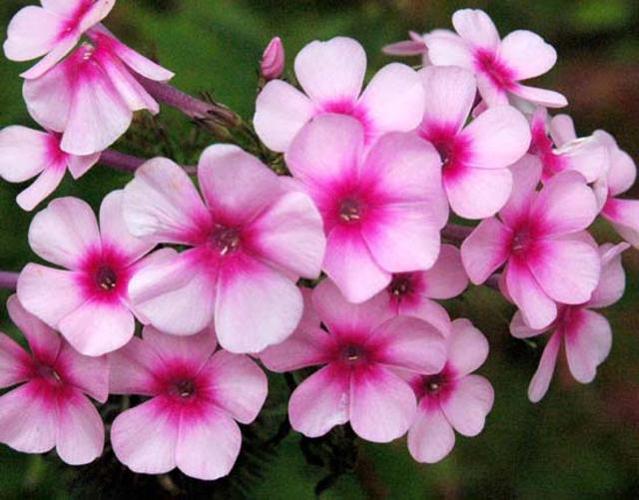
Label: garden phlox